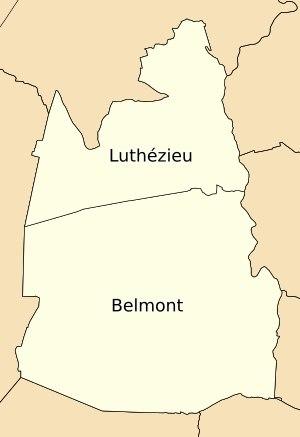
Belmont-Luthézieu est une ancienne commune française, située dans le département de l'Ain en région Auvergne-Rhône-Alpes. Le 1ᵉʳ janvier 2019, elle devient commune déléguée et chef-lieu de Valromey-sur-Séran.